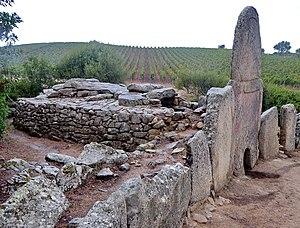
domus de janas d'Arzachena-Coddu vochiu